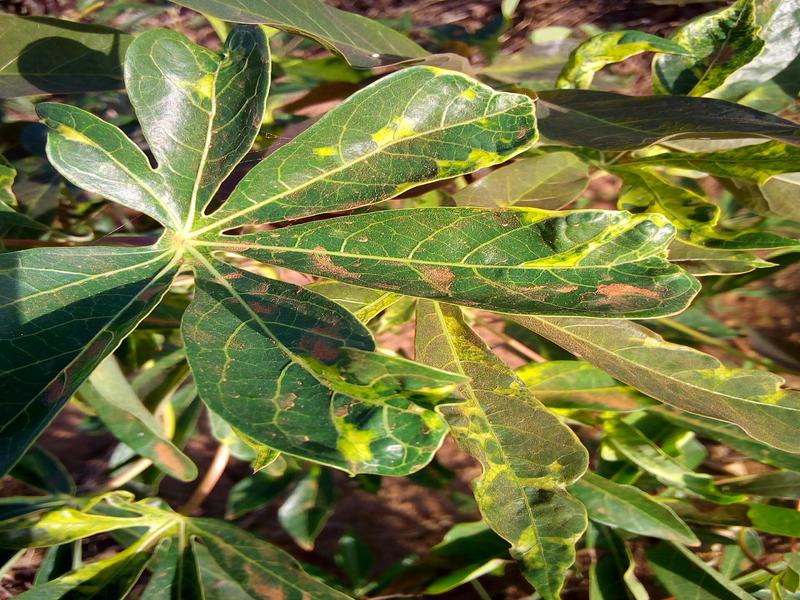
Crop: cassava
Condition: mosaic_disease